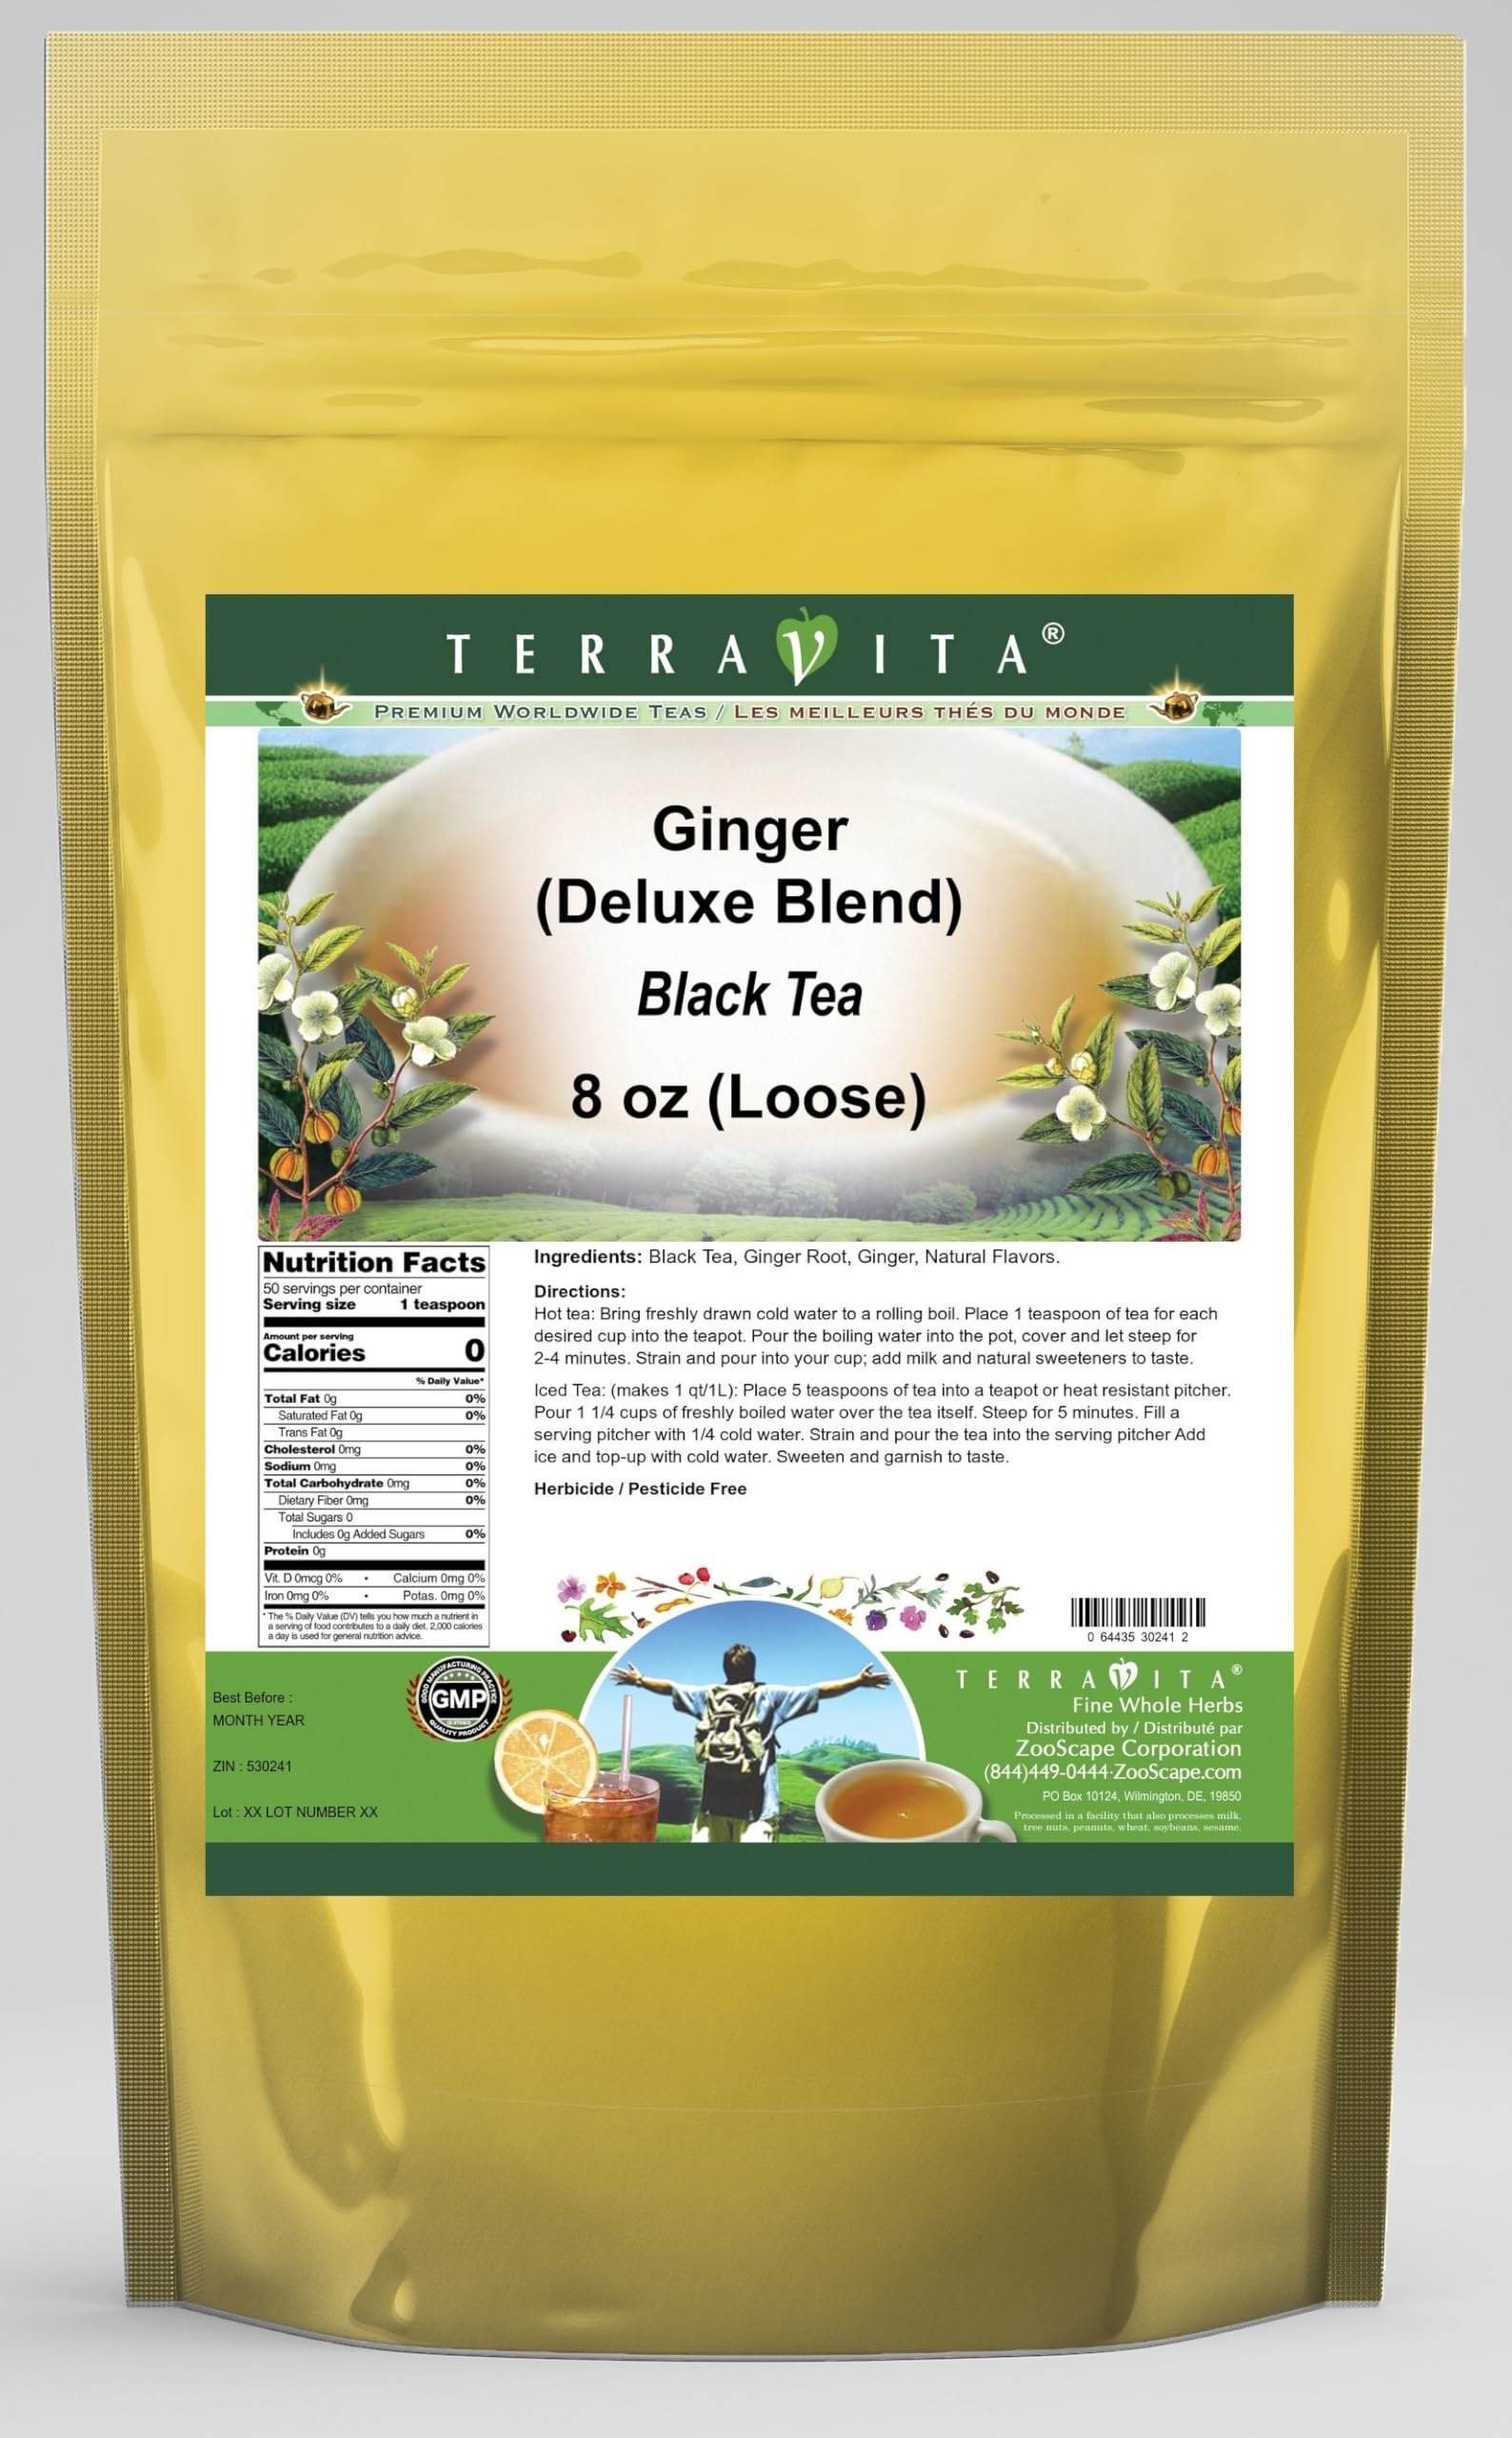
Item Name: Ginger Black Tea (Loose) (Deluxe Blend) (8 oz, ZIN: 530241) - 3 Pack
Bullet Point 1: Our Ginger Black Tea is a scrumptuous flavored Black tea with real Ginger pieces and Ginger Root that will impress you with its refreshing taste! - Ingredients: Black tea, real Ginger pieces, Ginger Root and natural ginger flavor.
Bullet Point 2: No fillers.
Bullet Point 3: Manufacturer: TerraVita
Bullet Point 4: Size: 8 oz
Bullet Point 5: Loose Leaf Black Tea - Packed in a convenient upright pouch!
Product Description: Our Ginger Black Tea is a scrumptuous flavored Black tea with real Ginger pieces and Ginger Root that will impress you with its refreshing taste! - Ingredients: Black tea, real Ginger pieces, Ginger Root and natural ginger flavor. - Hot tea brewing method: Bring freshly drawn cold water to a rolling boil. Place 1 teaspoon of tea for each desired cup into the teapot. Pour the boiling water into the pot, cover and let steep for 2-4 minutes. Strain and pour into your cup; add milk and natural sweeteners to taste. - Iced tea brewing method: (to make 1 liter/quart): Place 5 teaspoons of tea into a teapot or heat resistant pitcher. Pour 1 1/4 cups of freshly boiled water over the tea itself. Steep for 5 minutes. Fill a serving pitcher with 1/4 cold water. Strain and pour the tea into the serving pitcher Add ice and top-up with cold water. Sweeten and garnish to taste. - TerraVita is an exclusive line of premium-quality, natural source products that use only the finest, purest and most potent ingredients found around the world. TerraVita is hallmarked by the highest possible standards of purity, potency, stability and freshness. All of our products are prepared with the highest elements of quality control, from raw materials through the entire manufacturing process, up to and including the moment that the bottles or bags are sealed for freshness and shipped out to you. Our highest possible standards are certified by independent laboratories and backed by our personal guarantee. - TerraVita exists to meet and ensure your family's health and wellness without the harmful effects of chemicals and health products. We strive to make all of our products affordable and reliable and are constantly searching the market to maintain our affordability and to look for new ways to serve you
Value: 24.0
Unit: Ounce

Price: 67.78